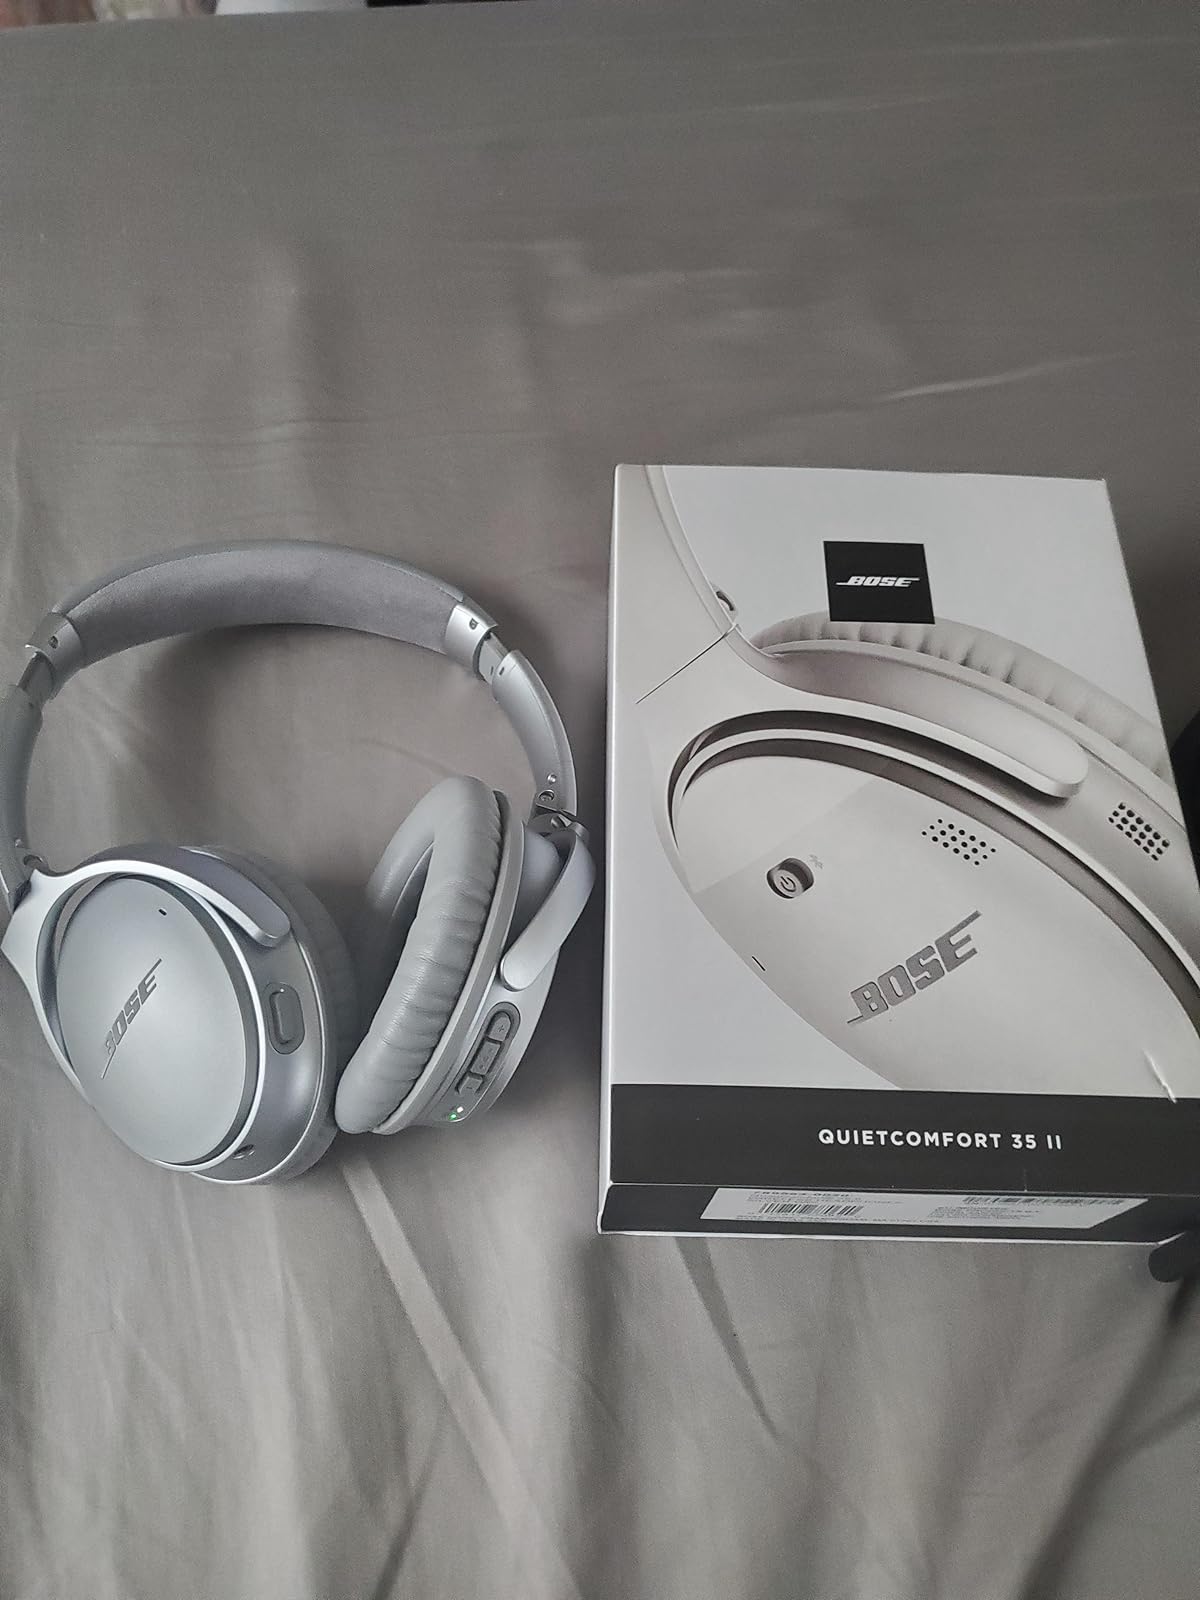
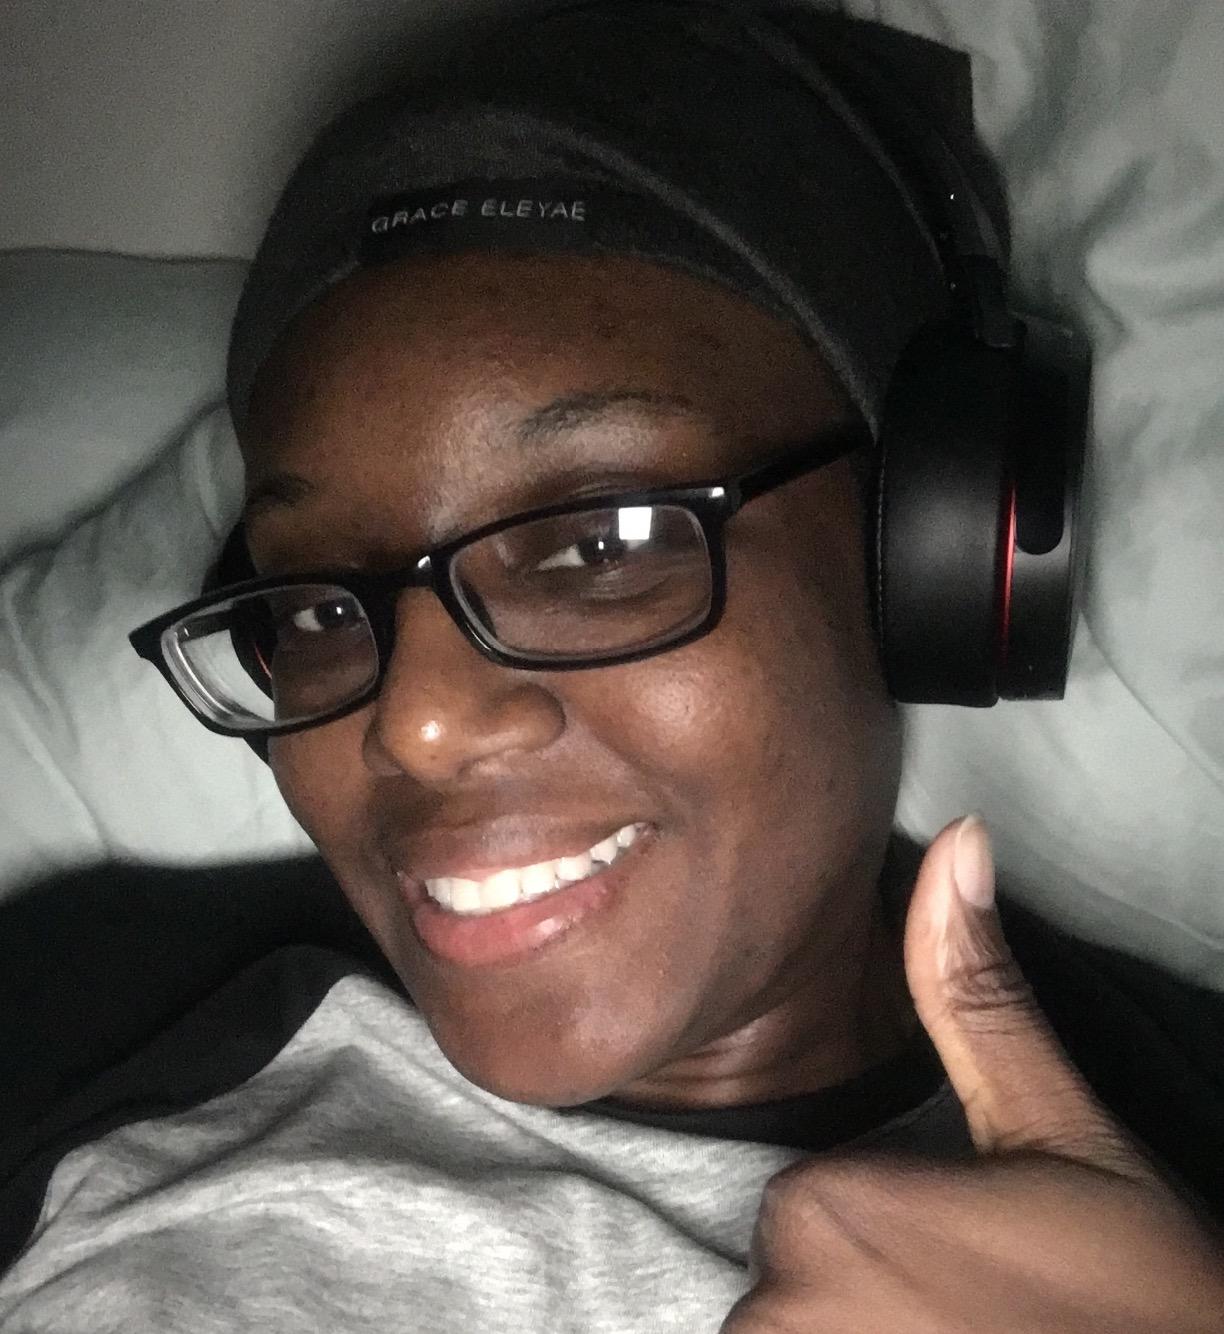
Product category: headphones
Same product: no